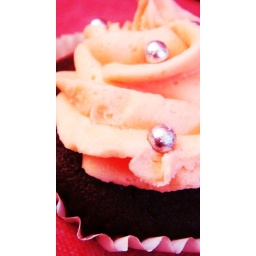
A dark chocolate fairycake made by my neighbour decorated with pink strawberry butter cream and silver balls.